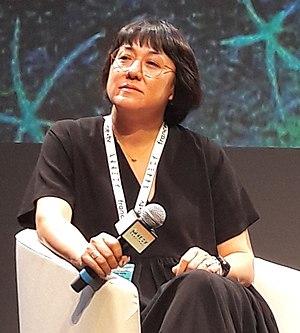
Ramsey Naito au festival international d'animation d'Annecy 2019.
Le Festival international du film d'animation d'Annecy 2019, 43ᵉ édition du festival, se déroule du 10 au 15 juin 2019. Le pays à l'honneur lors de cette édition est le Japon.
Ramsey Ann Naito est une productrice américaine de films d'animation née en 1974 à New York. Elle est actuellement la vice-présidente exécutive de Nickelodeon Animation Studio.